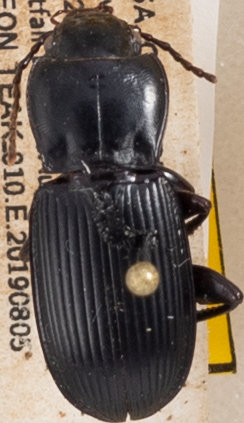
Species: Pterostichus serripes
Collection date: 2019-08-05
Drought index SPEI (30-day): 0.746
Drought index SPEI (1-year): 0.54
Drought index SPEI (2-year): -0.03